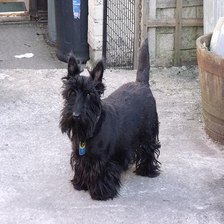
Species: dog
Breed: scottish terrier